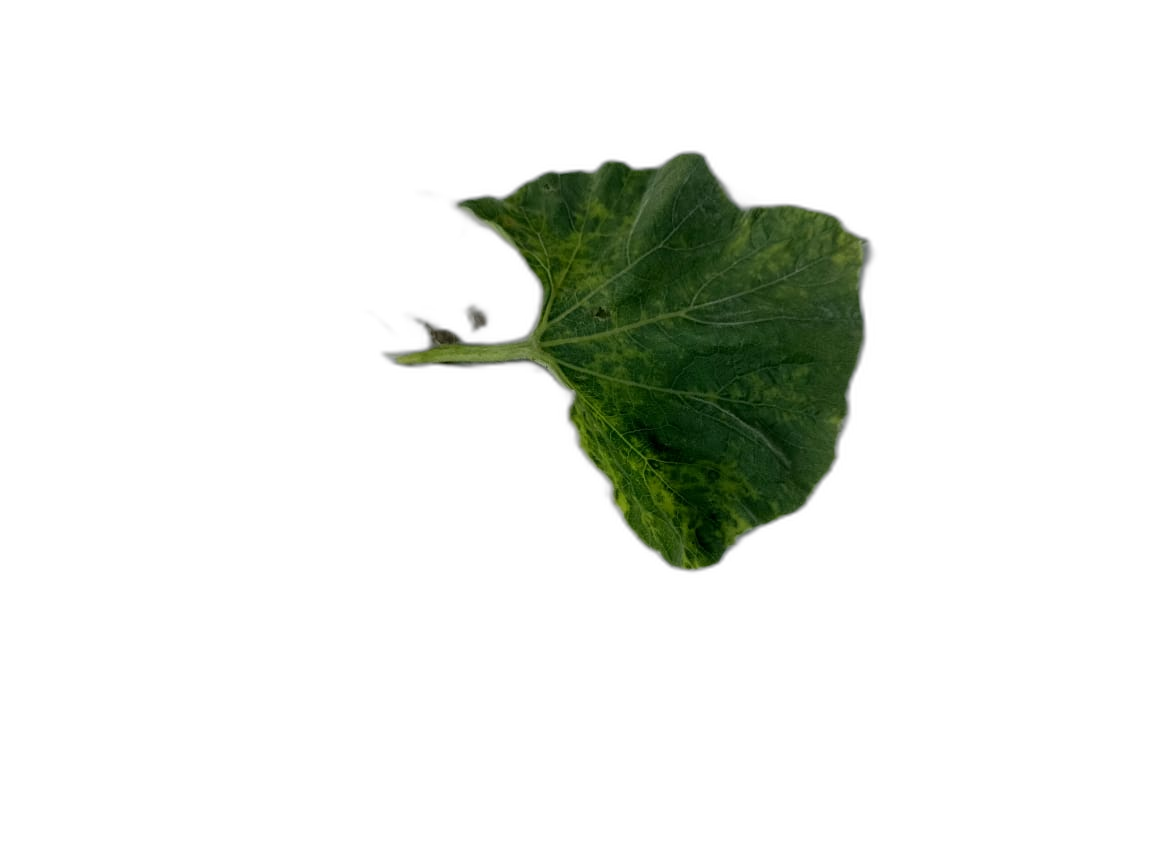
Crop: Bottle Gourd
Label: Mosaic_Virus